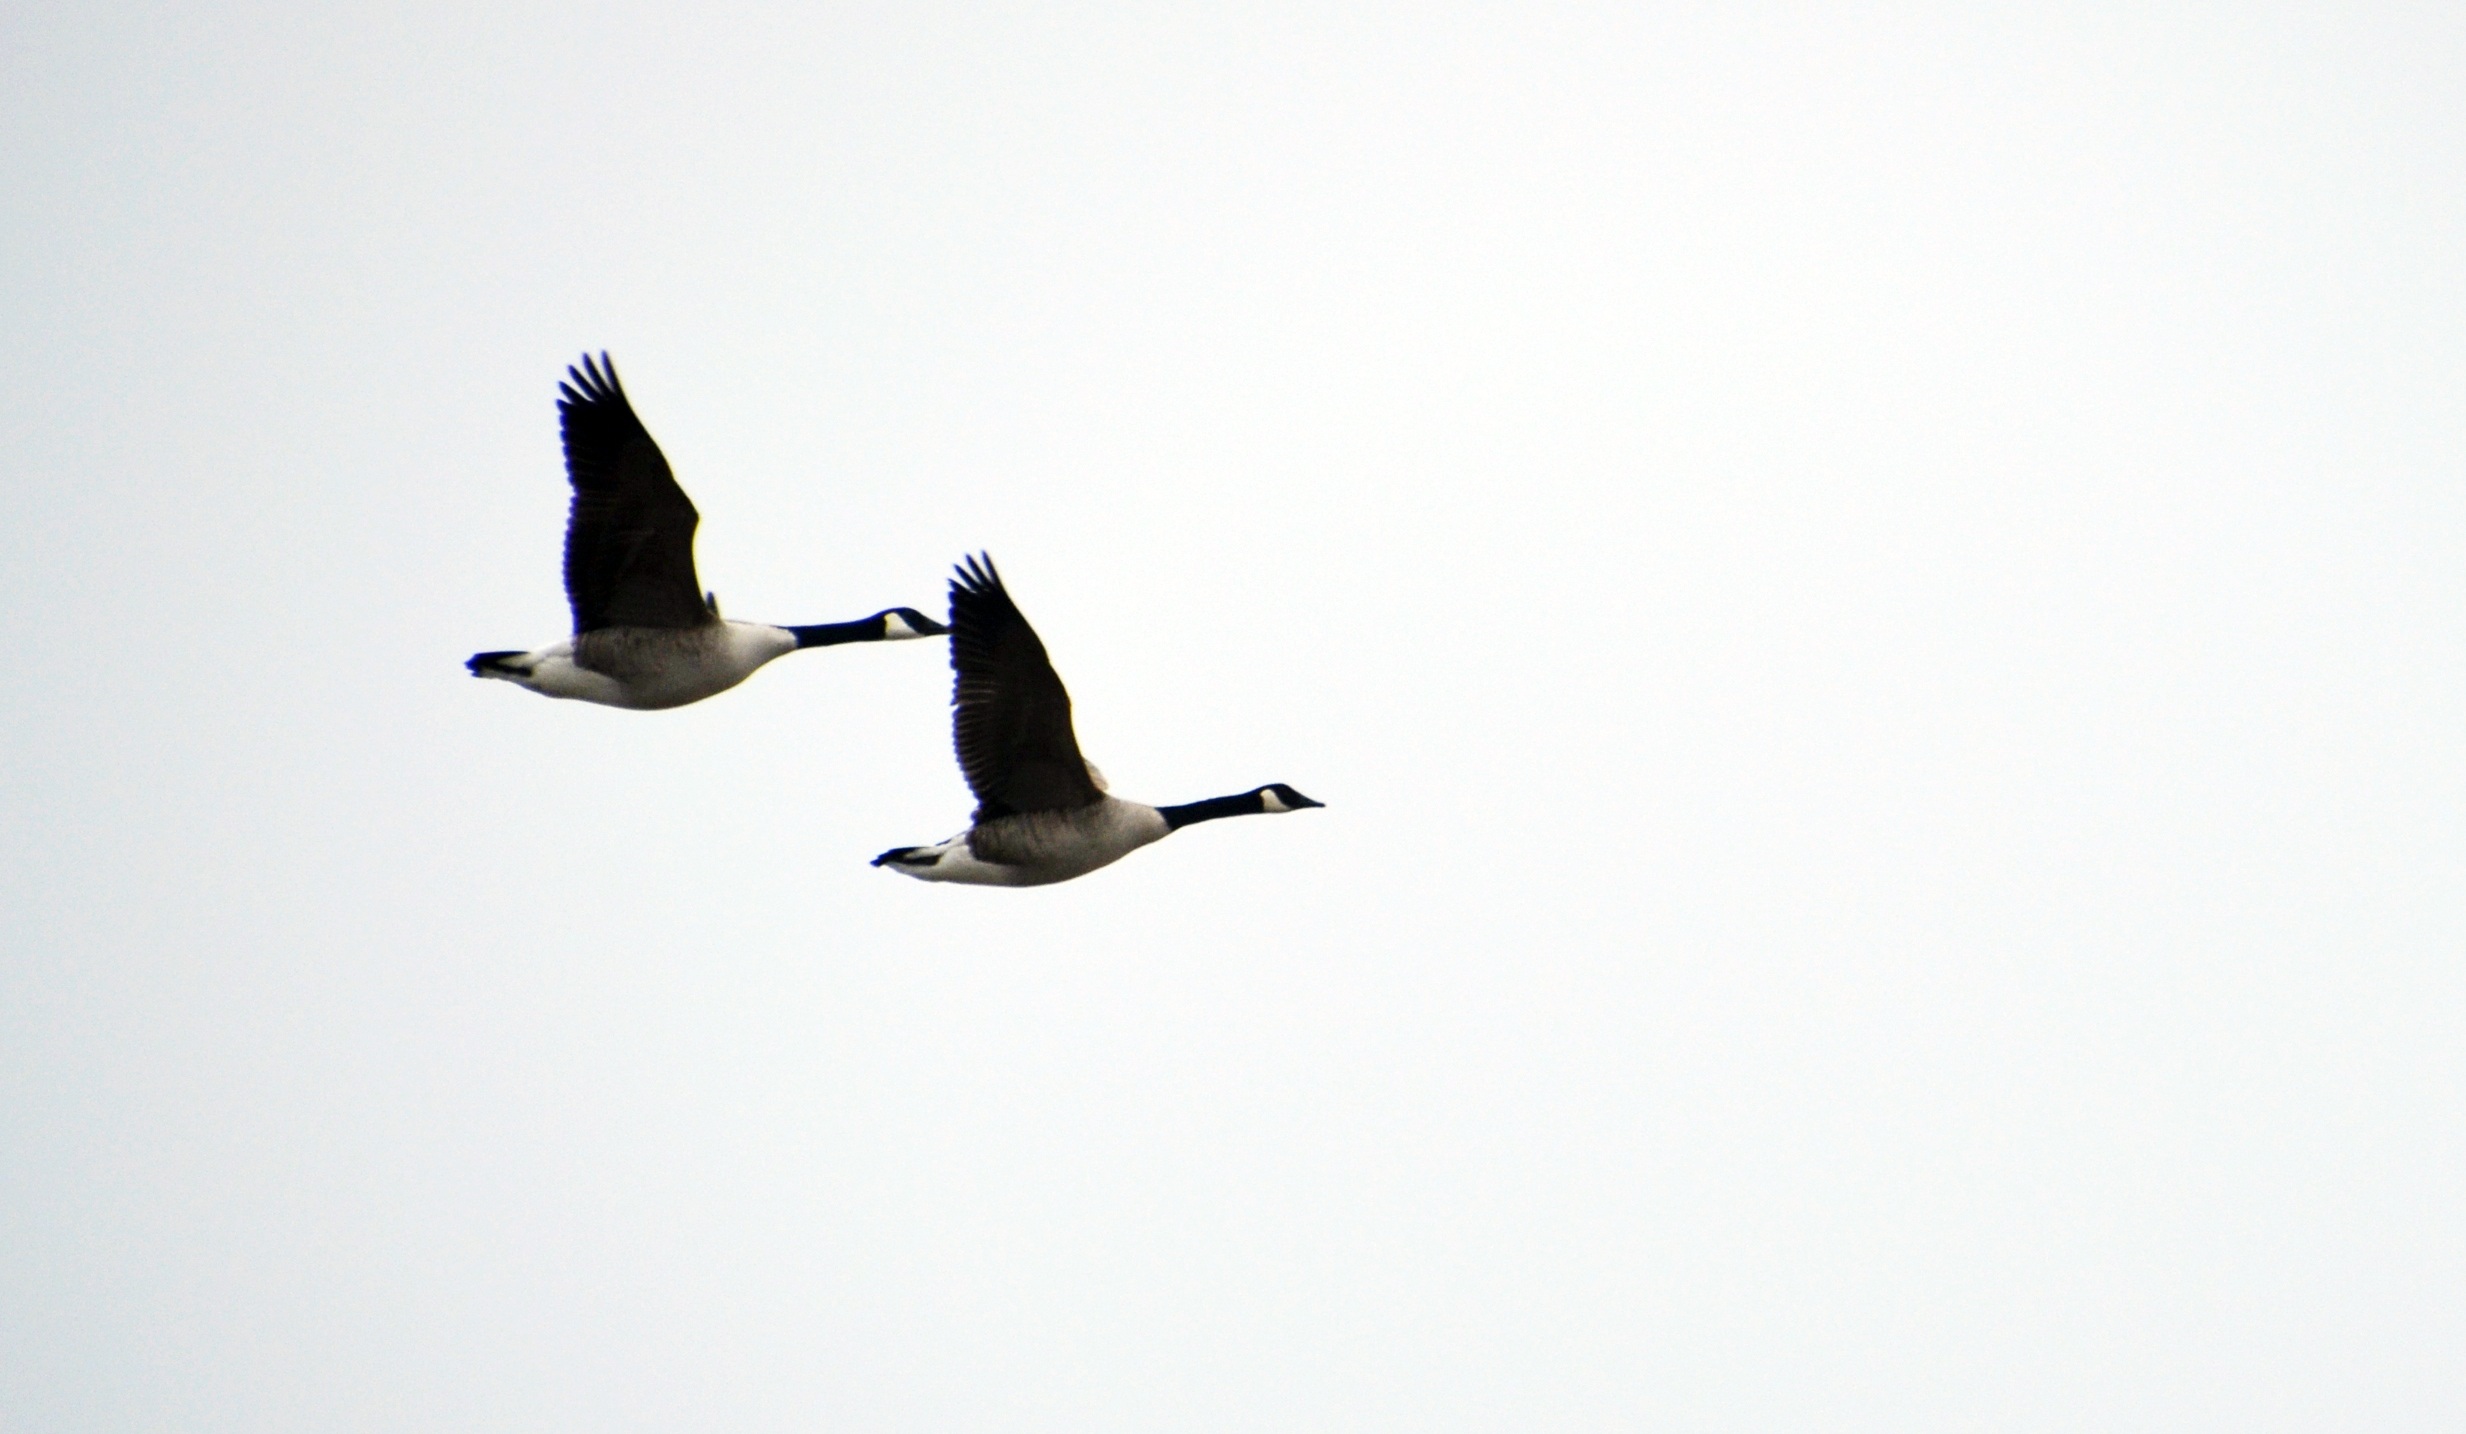
bird, wing, flight, couple, goose, geese, vertebrate, water bird, himmel, ultervattnet